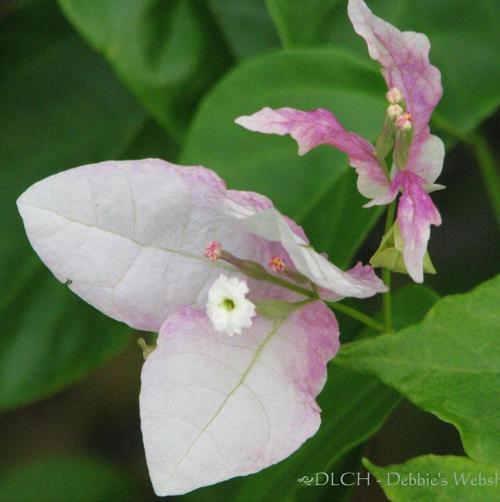
Label: bougainvillea